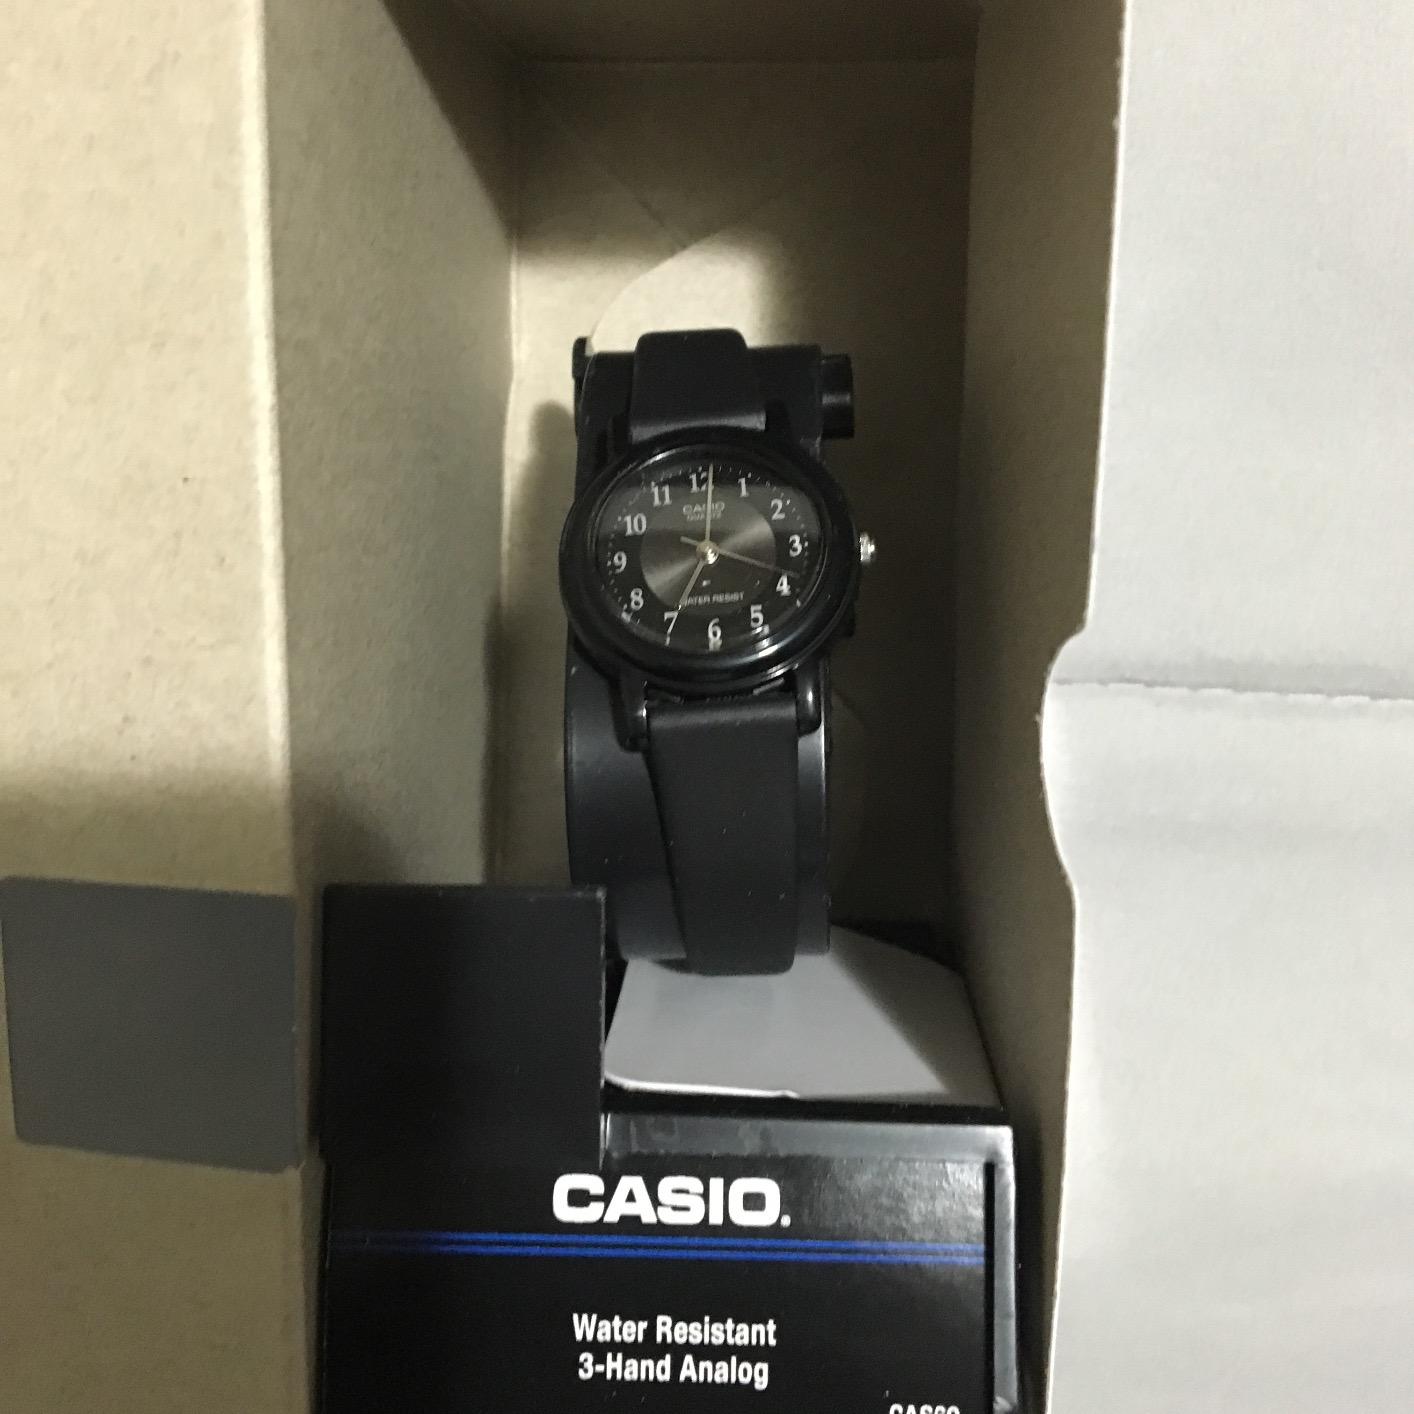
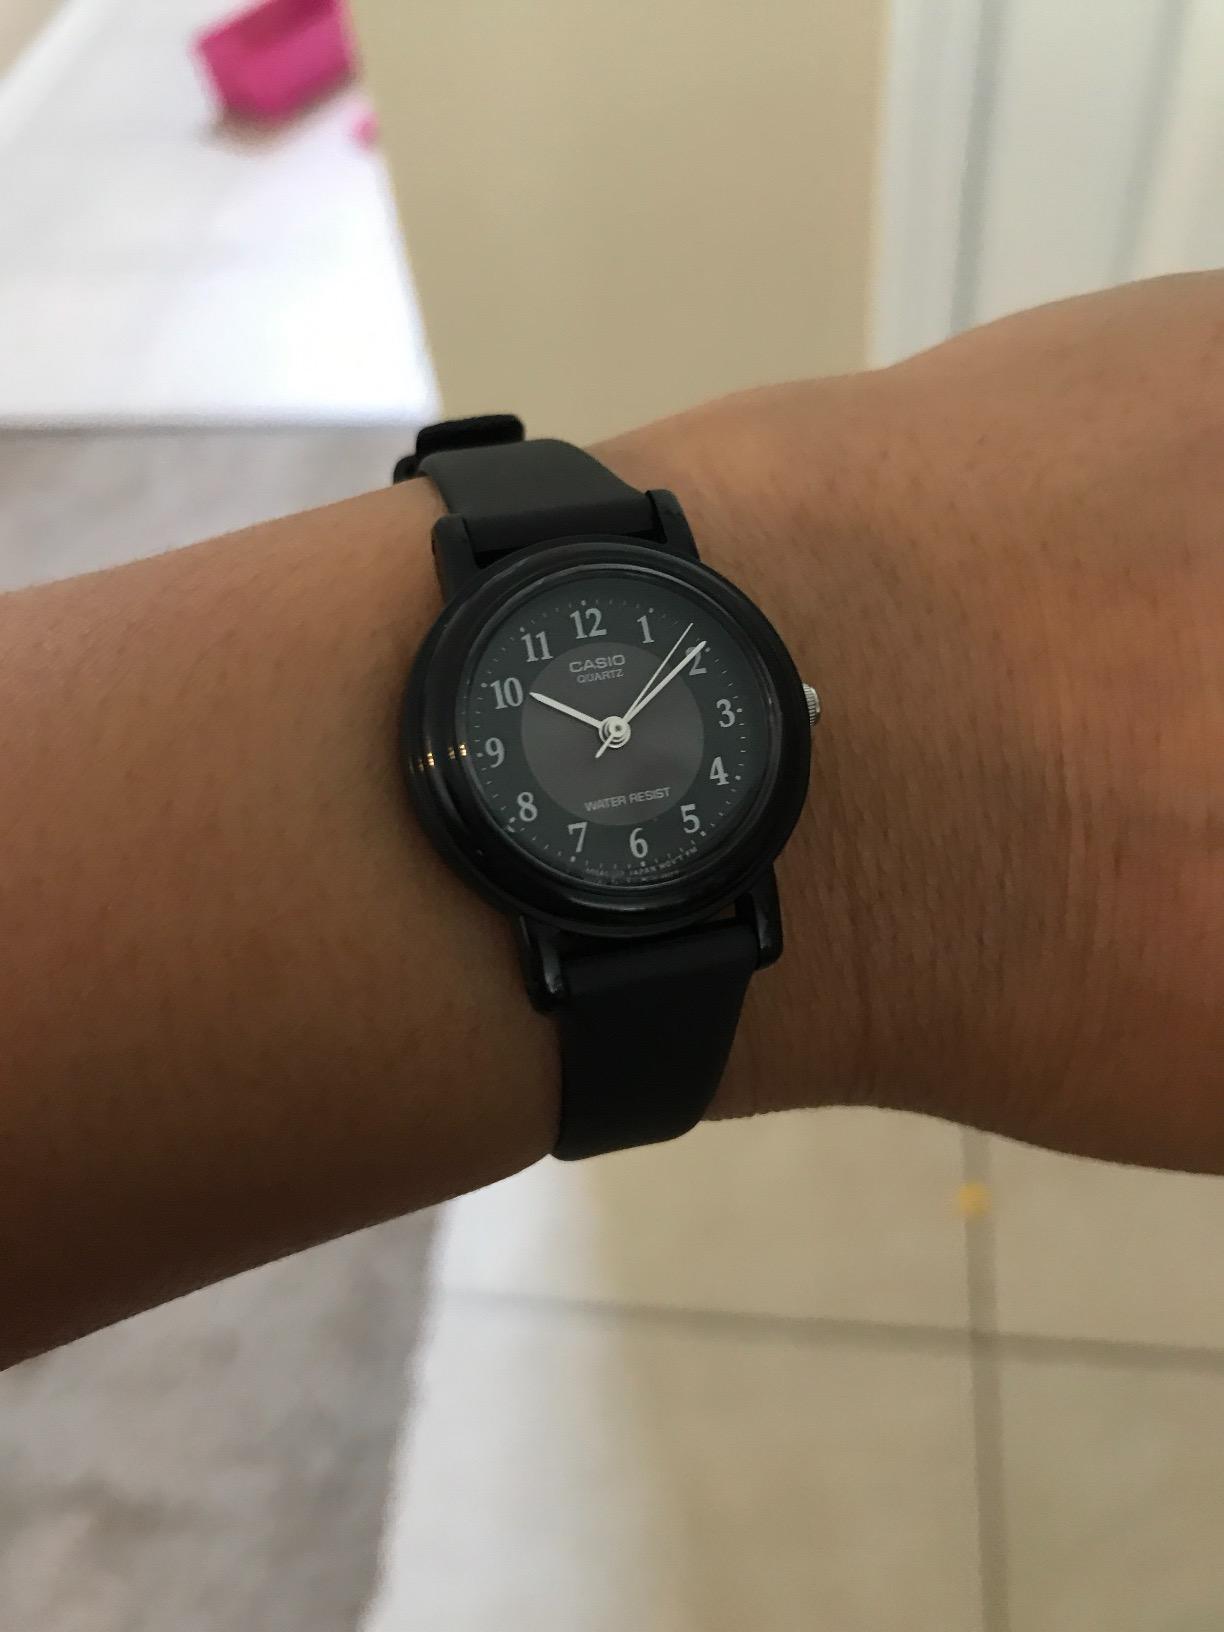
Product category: accessories_watch
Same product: yes